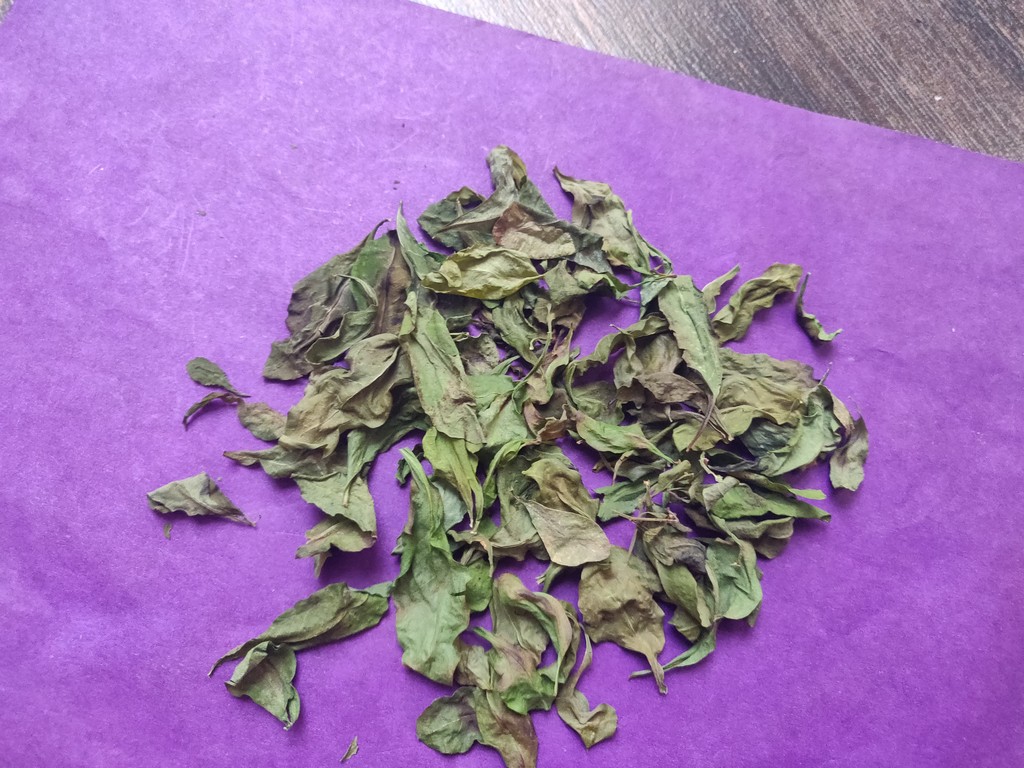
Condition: Dried
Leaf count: multiple
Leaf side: unknown